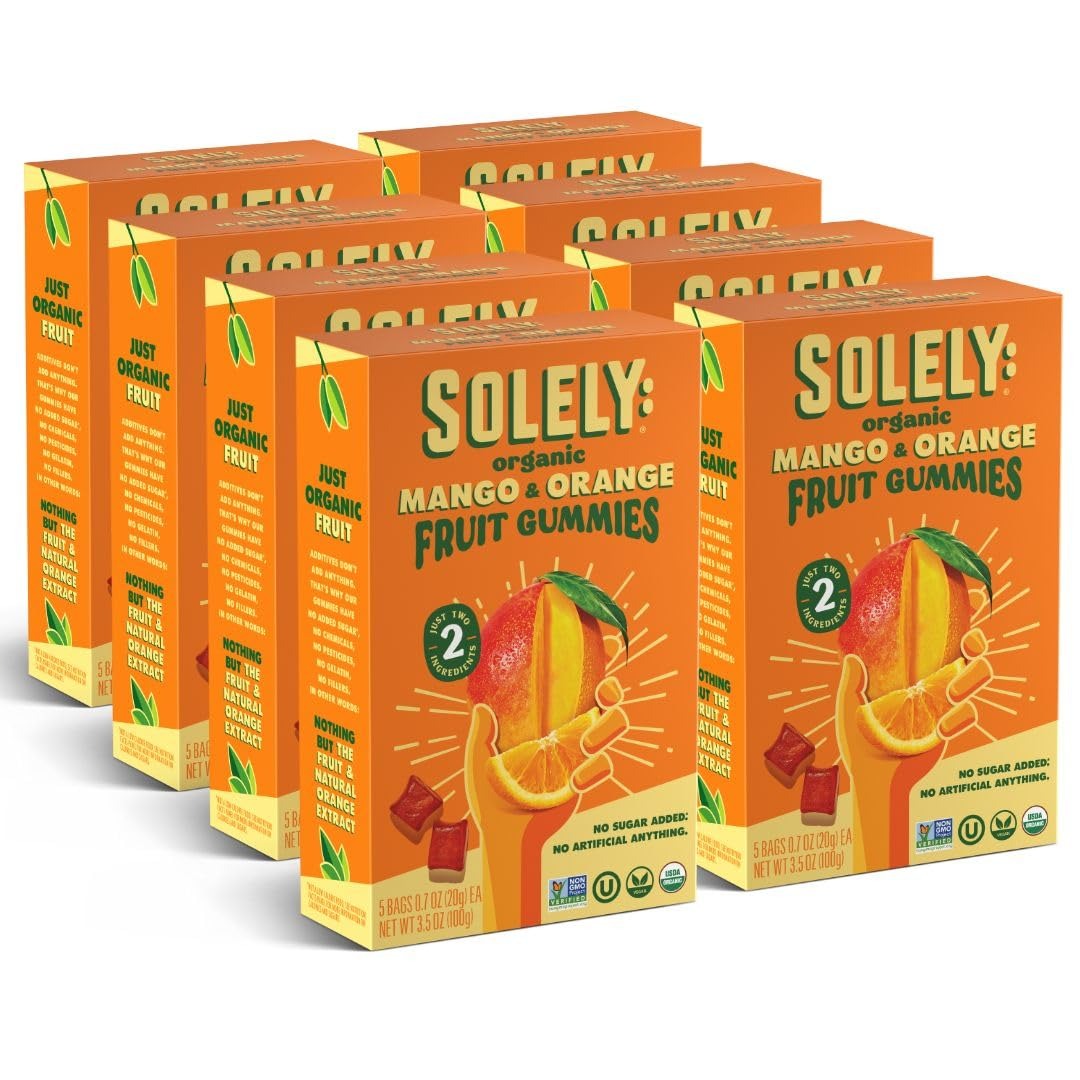
Item Name: SOLELY - Organic Mango & Orange Whole Fruit Gummies (Pack of 8 Boxes, 5 Bags per Box) - Real Fresh Fruit - Healthy Snacks for Adults & Kids - Non GMO, Vegan Snacks, Shelf Stable - 40 Bags (3.5 oz)
Bullet Point 1: 2 Ingredients - Made with only organic mango and organic orange. Yes, really. We believe in transparency, and we use whole and simple ingredients listed on the front of our package. Never added sugar, preservatives, or from concentrate.
Bullet Point 2: Fresh Fruit, No Junk - Made from organic dried fruit in a proprietary process to protect crucial nutrients. Low temperatures and long drying times lead to the best possible flavors without additives, chemicals, or artificial anything.
Bullet Point 3: Made for Your Busy Lifestyle - Each pack comes with 5 individually wrapped single servings – perfectly portable for a little pick-me-up, packing in your lunch box, or on-the-go snacking. Enjoy our nutritious snacks wherever you are!
Bullet Point 4: The Solely Difference - A new way to think about the food we eat. Snacks made from one whole fruit, chocolate made without sugar, and new ways to bring vegetables to the dinner table. Reimagining the possibilities of simple, healthy, and flavorful.
Bullet Point 5: Solely Family Farms Initiative - We use full harvest, even ugly fruit, and all parts of the fruit. We use nearly 100% of a farm's yield and have converted thousands of acres of family-owned farmland to organic!
Value: 28.0
Unit: Ounce

Price: 5.29